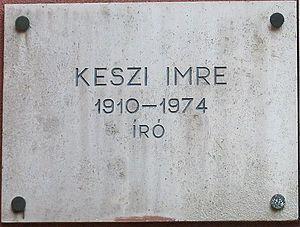
Imre Keszi, né Imre Kramer, est un écrivain, traducteur et critique littéraire et musical né à Budapest, en Hongrie, le 16 juin 1910 et mort le 26 novembre 1974 dans la même ville. Sa femme, Anna Hajnal, est poétesse, récipiendaire du prix Attila József.